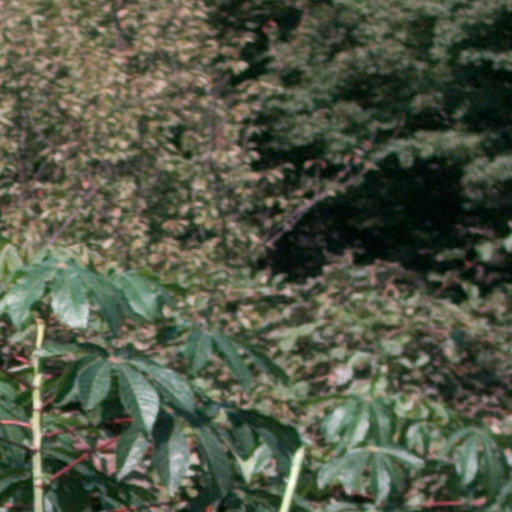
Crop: cassava